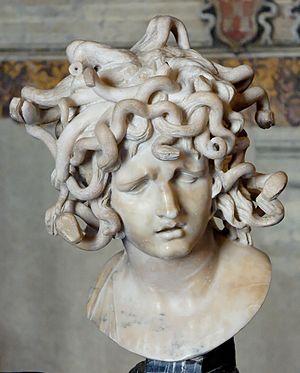
Buste de Méduse en marbre, 1630. Italiano: Testa di Medusa. Marmo, 1630.